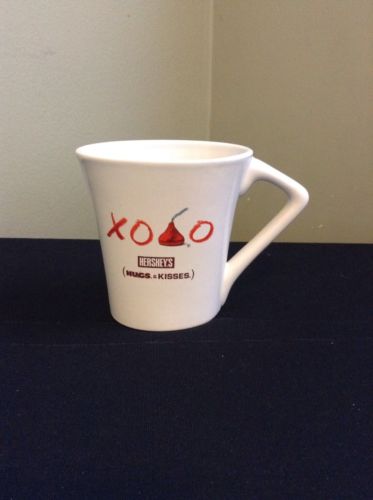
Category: mug